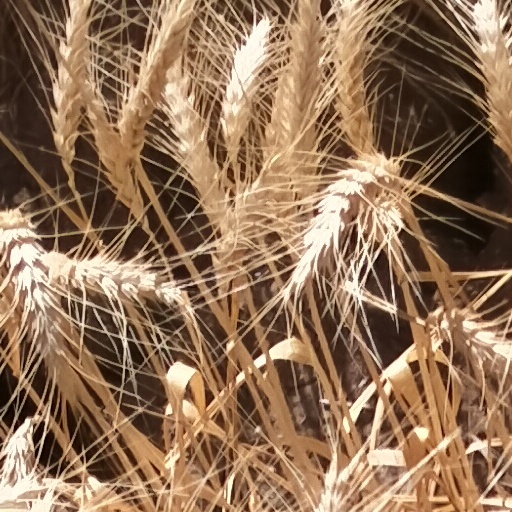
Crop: wheat